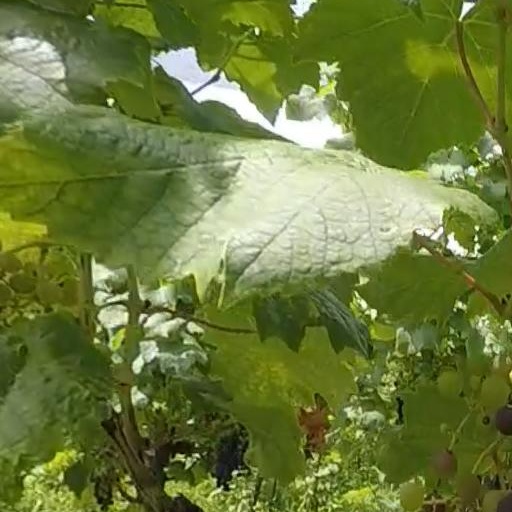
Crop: grape